Mark Kerry

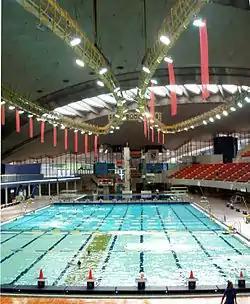
The Olympic pool in Montreal, where Kerry competed in 1976.

Kerry had improved to such an extent that by November 1975, his times in the 200 m backstroke had dropped from around 2 m 10 s to around 2 m 3.0 s, ranking him third in the world. As a result of his strong performances in the pool, Kerry retired from surf racing. Kerry made his debut at the 1976 Australian Championships, winning the 200 m freestyle and backstroke events in 1 m 54.33 s and 2 m 3.58 s respectively, as well as the 4 × 200 m freestyle and the 4 × 100 m medley relays for New South Wales, leading off both relays. Aged 16, Kerry won selection for the 1976 Summer Olympics in Montreal in the 100 m and 200 m backstroke, the 200 m freestyle, the 4 × 200 m freestyle relay and the 4 × 100 m medley relay.